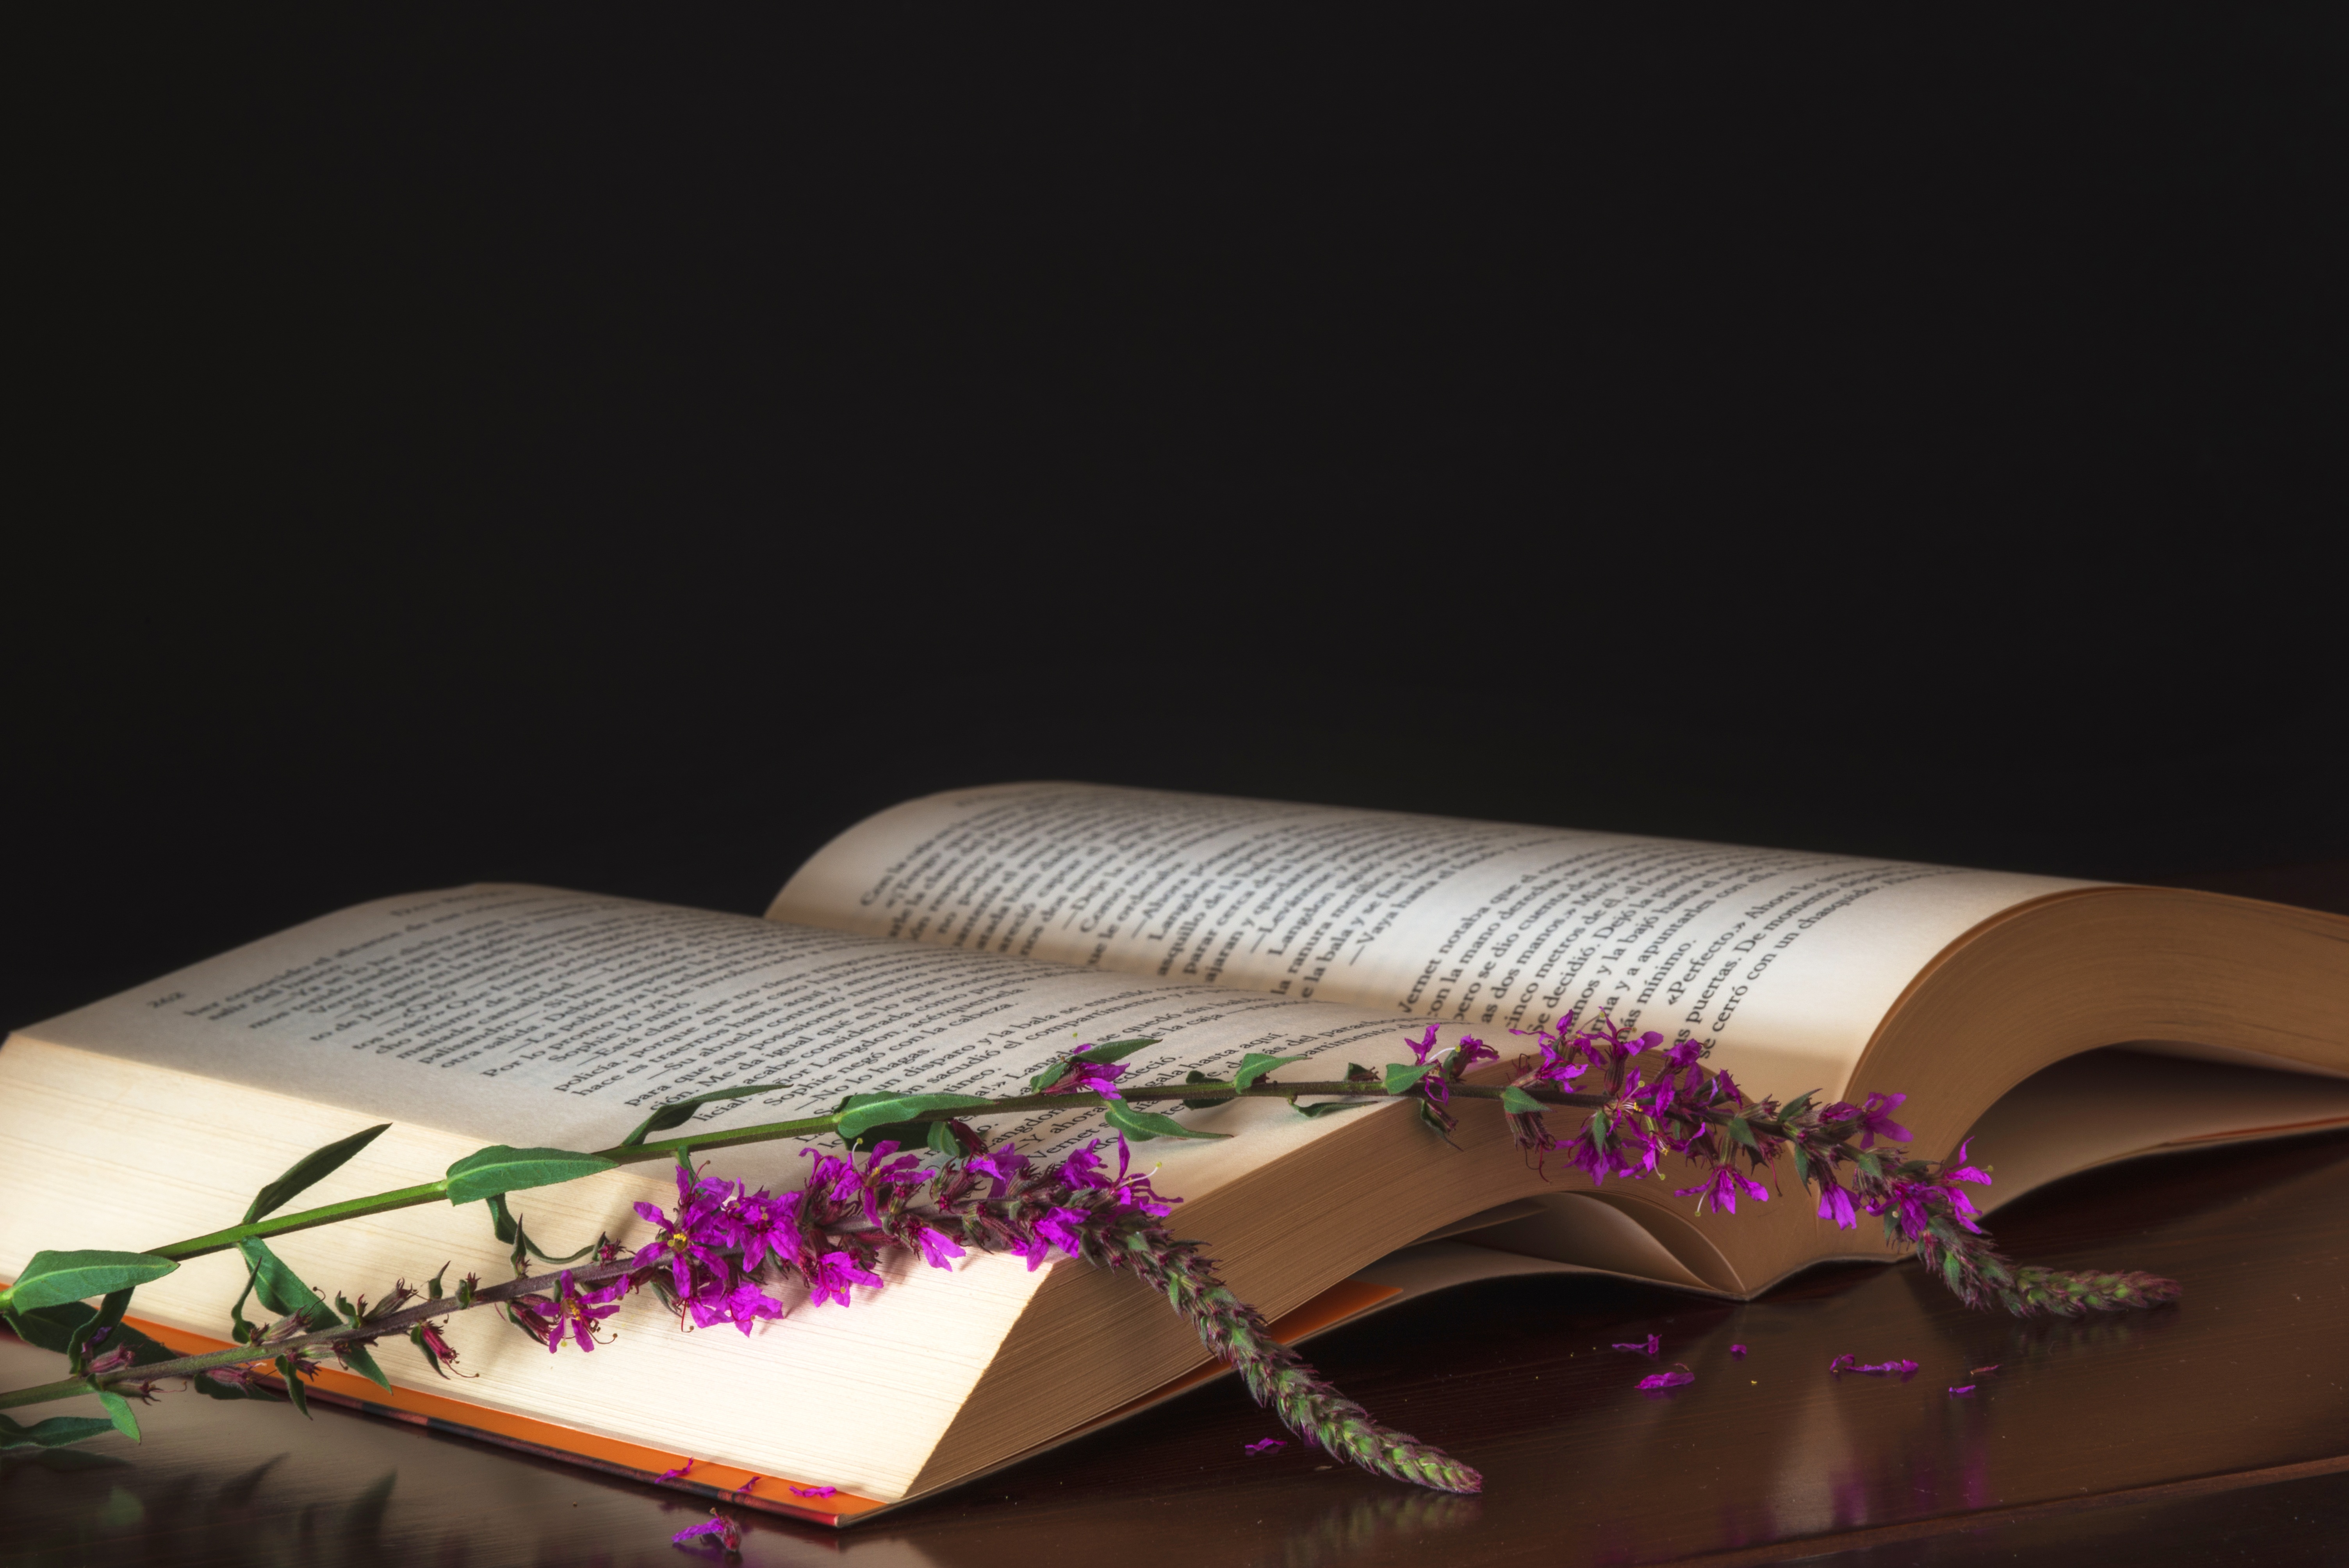
book, reading, color, furniture, still life, material, leaves, textile, art, colors, bed, bodegones